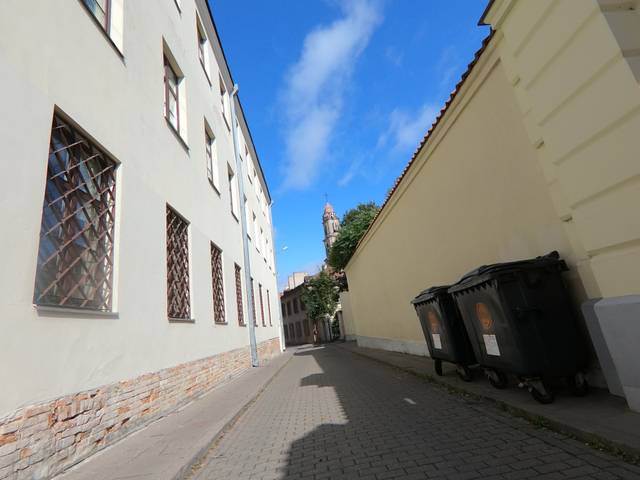
Region: Lithuania
Coordinates: 54.678, 25.29